Vallejo, California

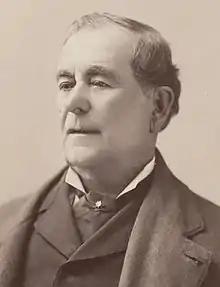
Vallejo is named after Don Mariano Guadalupe Vallejo, the famed Californio general and statesman. The city was founded on his Rancho Suscol.

Vallejo was once home of the Coast Miwok as well as Suisunes and other Patwin Native American tribes. There are three confirmed Native American sites located in the rock outcrops in the hills above Blue Rock Springs Park. The California Archaeological Inventory has indicated that the three Indian sites are located on Sulphur Springs Mountain.